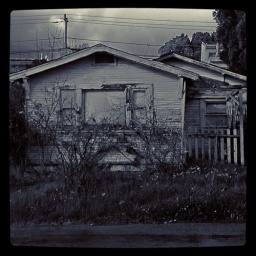
Cool house above the beach in Aptos